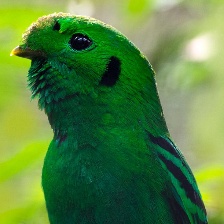
Species: GREEN BROADBILL
Scientific name: CALYPTOMENA VIRIDIS